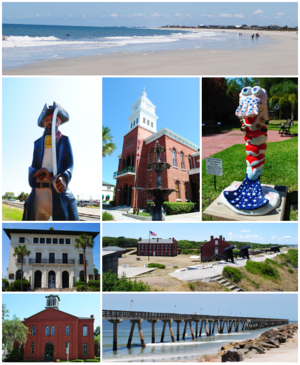
La ville américaine de Fernandina Beach est le siège du comté de Nassau, en Floride.